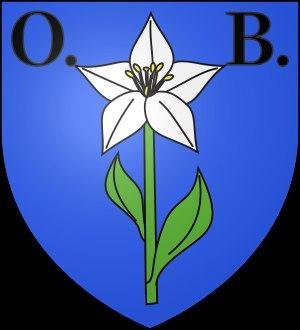
Óbuda est une ancienne localité hongroise ayant le rang de bourg. Elle est unie en 1873 à Pest et Buda pour former Budapest. Le toponyme est toujours présent dans le nom de plusieurs quartiers du 3ᵉ arrondissement.